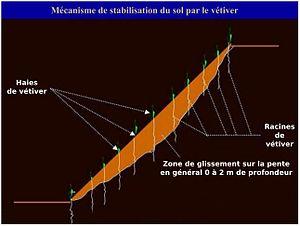
Schéma de la technique du système Vétiver
Le système Vétiver est un système de conservation des sols et de protection de l'eau dont le composant principal est l'utilisation du vétiver, espèce de graminées, planté en haies. Ce système est promu par une organisation internationale non gouvernementale, le Vetiver Network International.